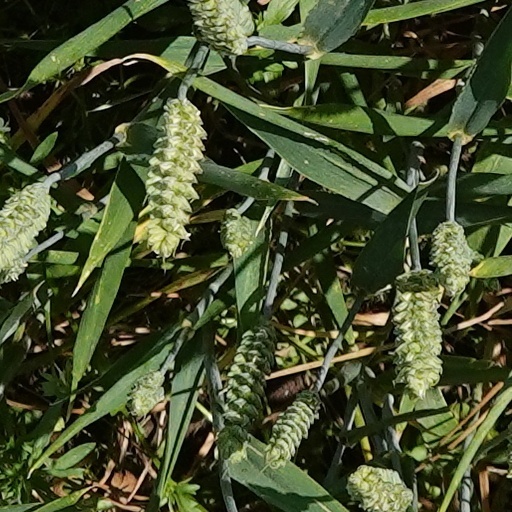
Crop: wheat